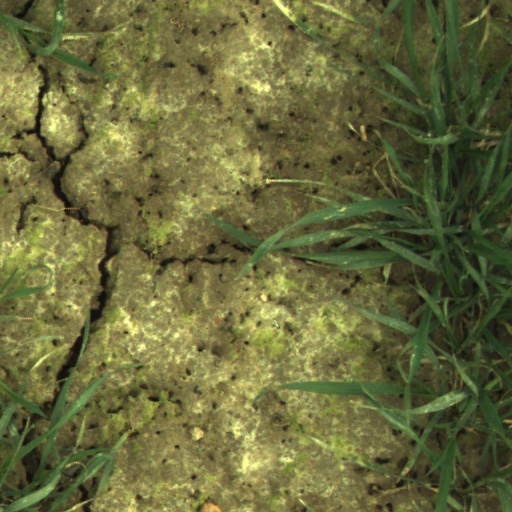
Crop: wheat